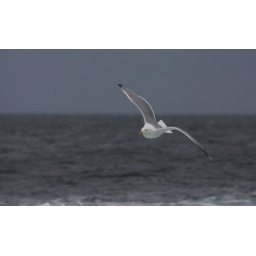
Taken from a boat on the way around the Farne Islands. Early summer holiday in Northumberland (NE coast of England).